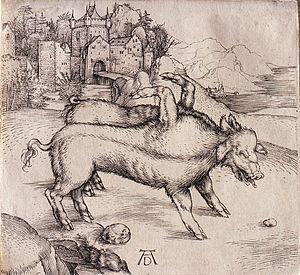
Le Pourceau monstrueux de Landser est une gravure d'Albrecht Dürer, qui représente un pourceau né malformé en 1496 à Landser en Alsace.